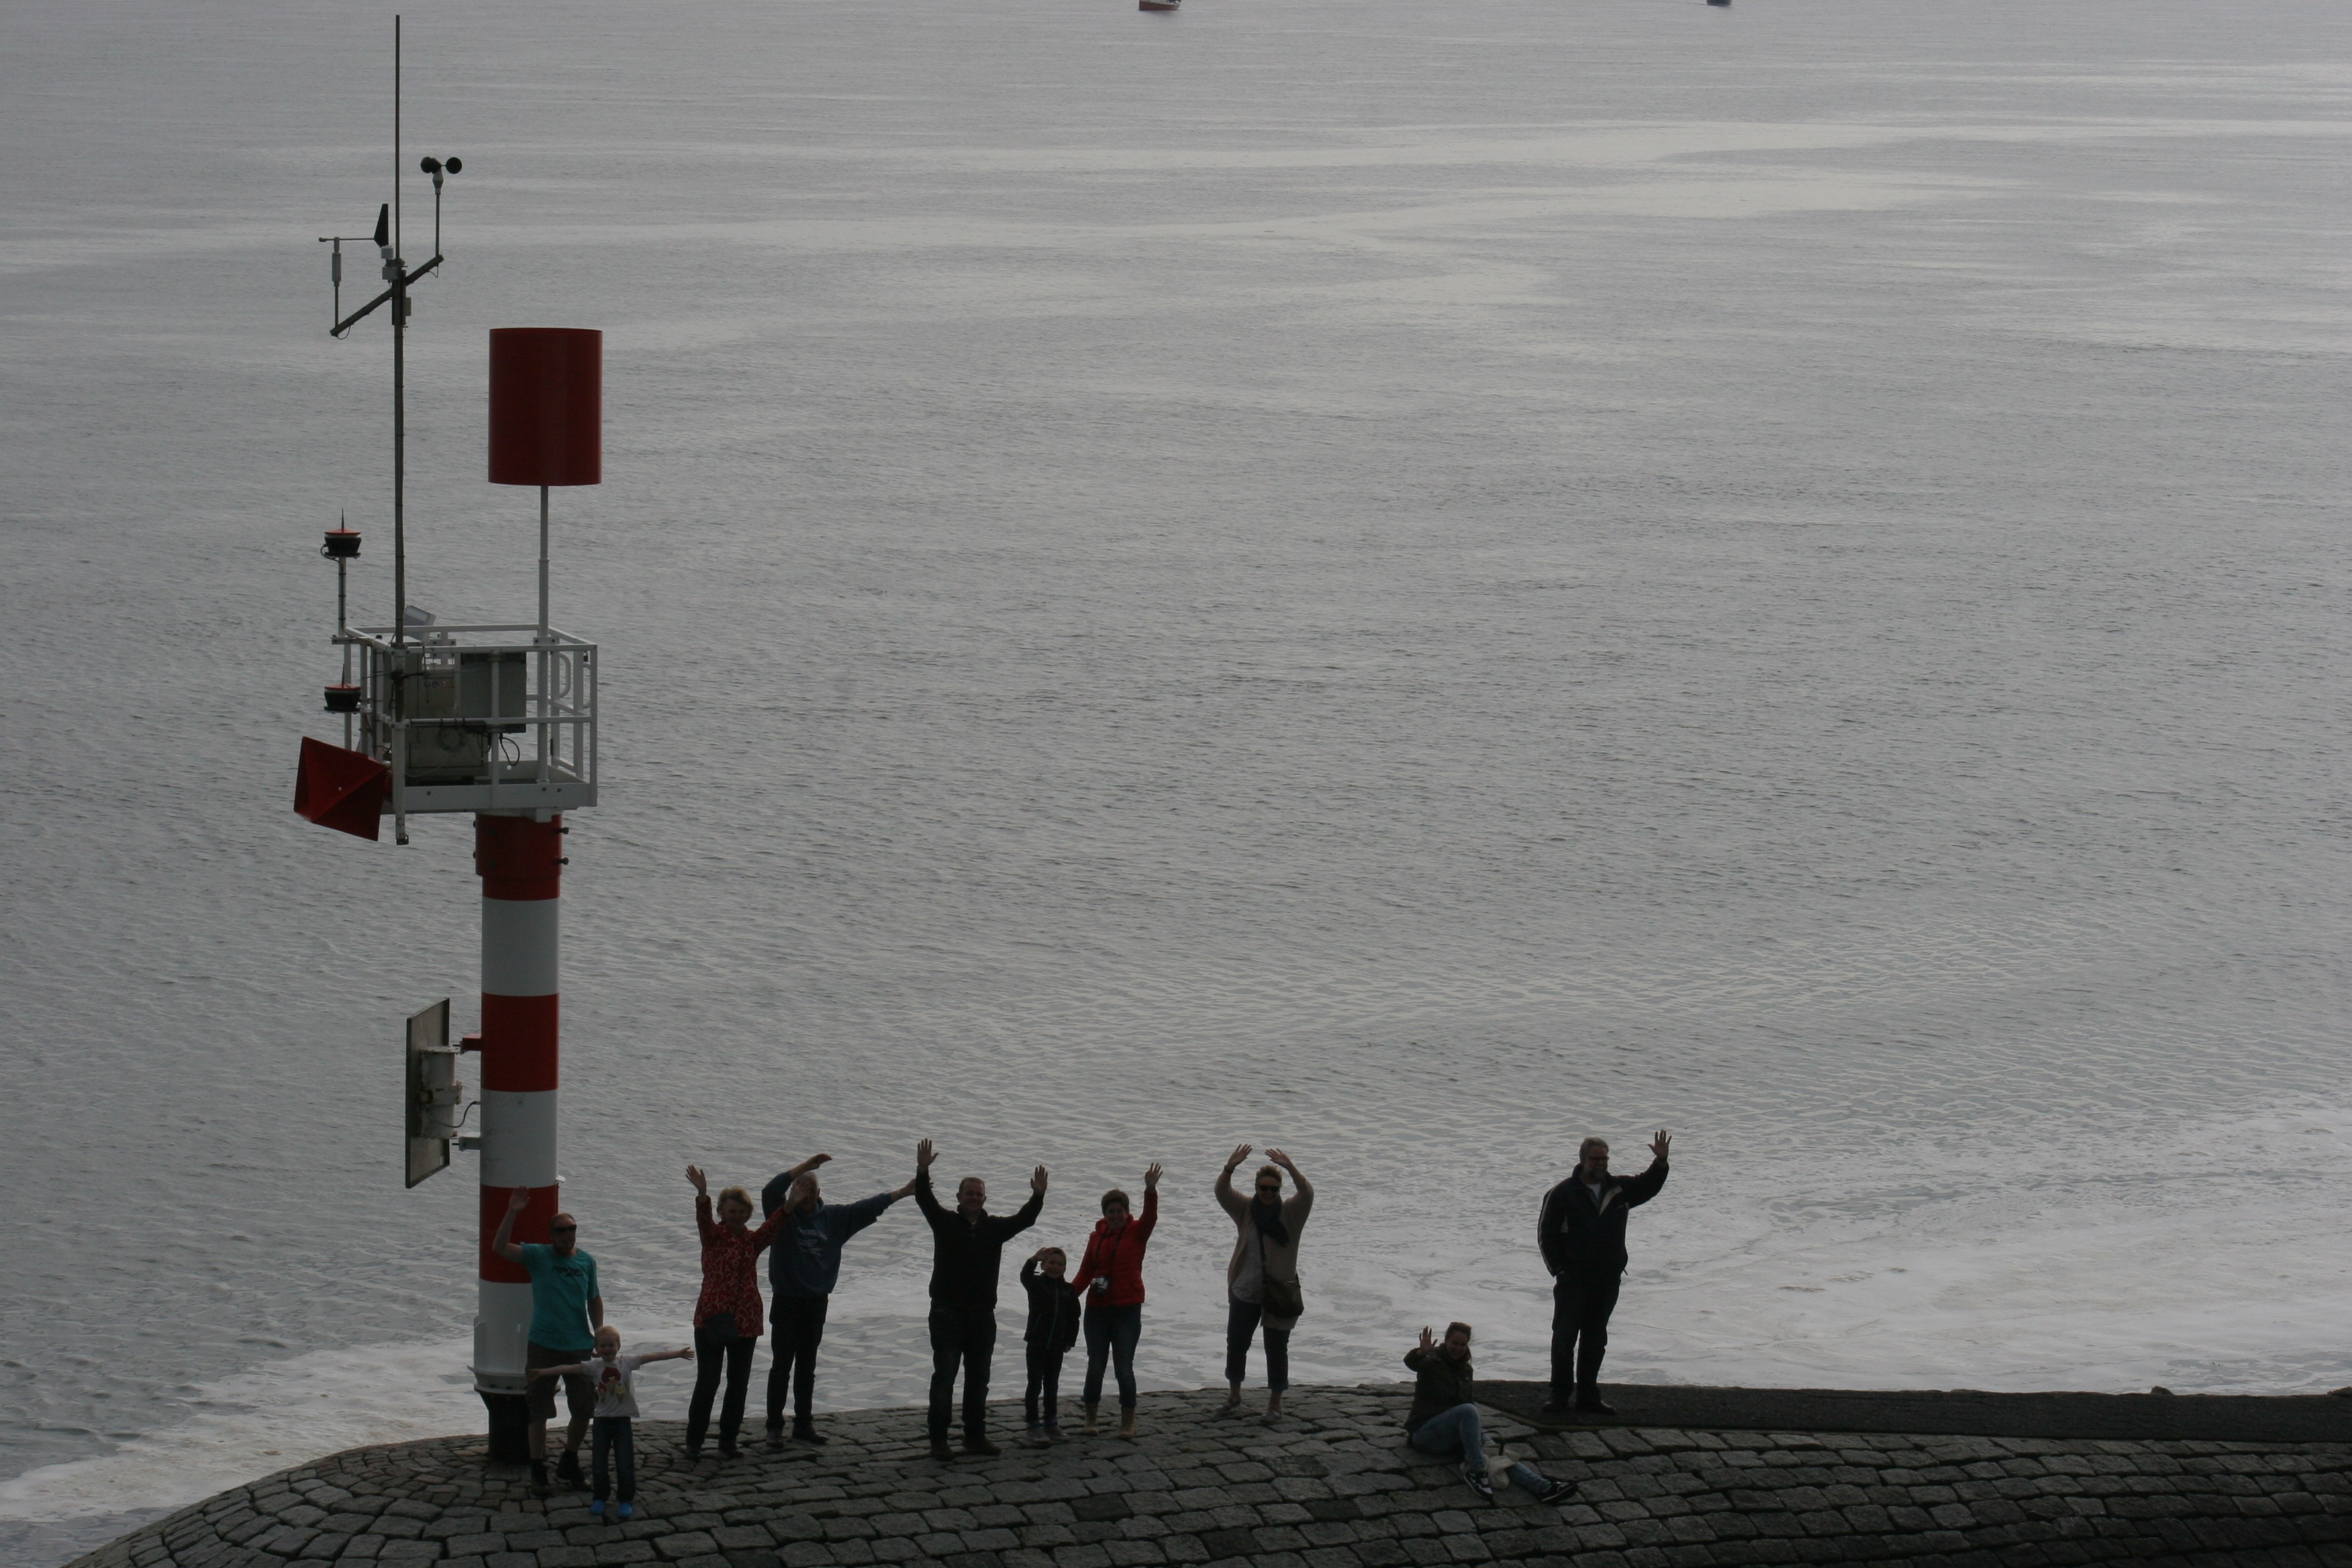
beach, sea, coast, ocean, snow, winter, boat, wind, tower, weather, street light, lighting, farewell, summer vacation, brandaris, terschelling